Rebecca Romney

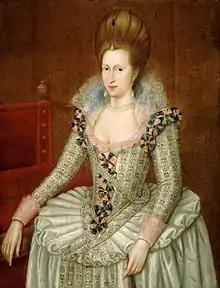
Lady Romney took some jewels of Anne of Denmark to be pawned for a loan

She was a daughter of Robert Taylor, a London merchant, and Elizabeth, daughter of Hugh Hatton of Cheshire. Robert Taylor was Sheriff of London with the haberdasher John Garrard in 1593. After his death, Elizabeth married James Danvers of London.